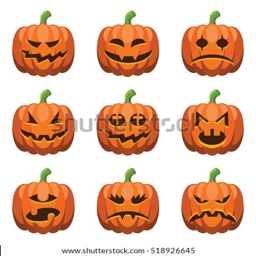
a set of isolated pumpkins for halloween with different facial expressions and designs